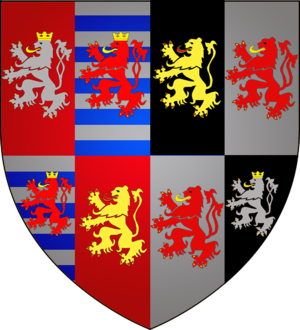
Venceslas Iᵉʳ de Luxembourg, né à Prague le 25 février 1337, mort à Luxembourg le 8 décembre 1383, fut duc de Luxembourg de 1353 à 1383, et duc de Brabant et de Limbourg de 1355 à 1383. Il était fils de Jean l'Aveugle, roi de Bohême et comte de Luxembourg, et de Béatrice de Bourbon.